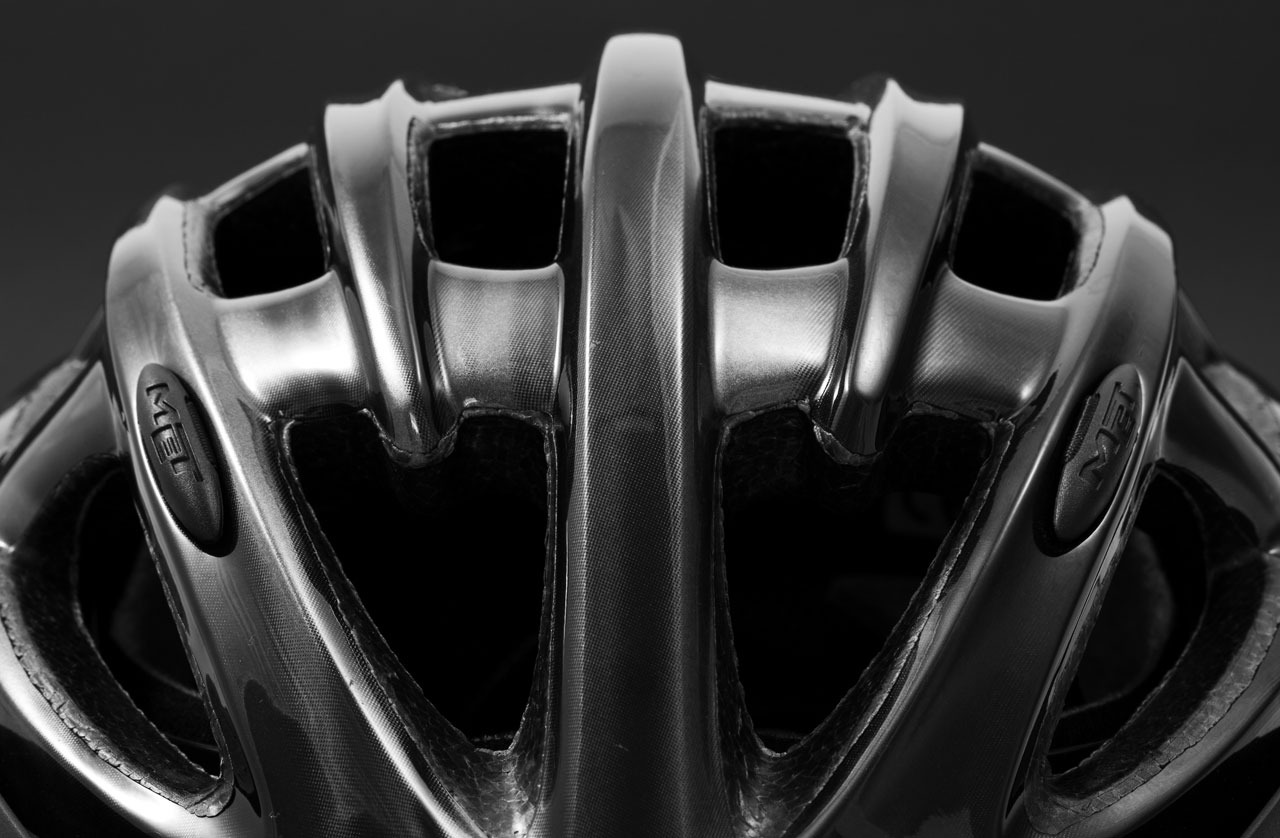
black, clothing, black and white, wheel, personal protective equipment, monochrome, football equipment and supplies, monochrome photography, hand, protective equipment in gridiron football, sports equipment, protective gear in sports, helmet, tire